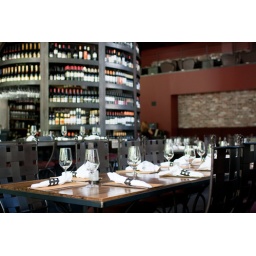
The large group table near ours, with the wine tower in the background, at Purple Cafe in downtown Seattle.